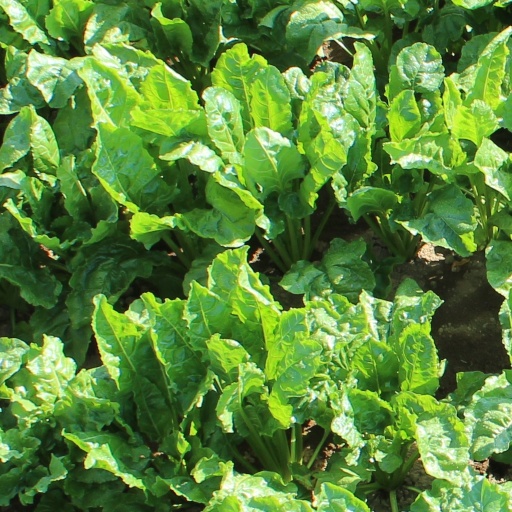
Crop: sugar beet